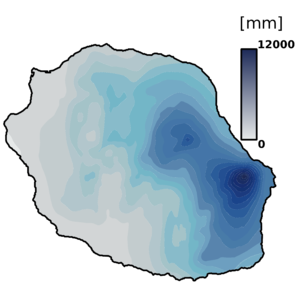
Répartition des pluies sur l'île française de La Réunion, dans le sud ouest de l'Océan Indien
Le climat de La Réunion est de type tropical d'alizé maritime et s'inscrit dans les dynamiques météorologiques de la zone sud de l'océan Indien tout en présentant des particularités locales.
La Réunion est une île de l'Ouest de l'océan Indien dans l'hémisphère sud ainsi qu'un département d'outre-mer français.
L'hydrologie est la science qui étudie le cycle de l'eau dans son ensemble, c'est-à-dire les échanges d'eau entre le sol et l'atmosphère mais aussi entre le sol et le sous-sol.